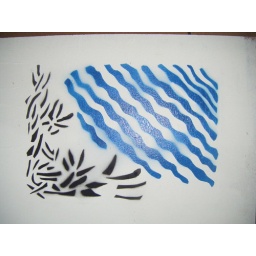
in a field by a river